Leif Sevón

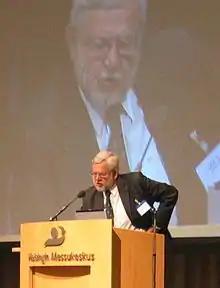

Leif Jörgen Arvidsson Sevón (born 31 October 1941) is a Finland-Swedish jurist and judge.